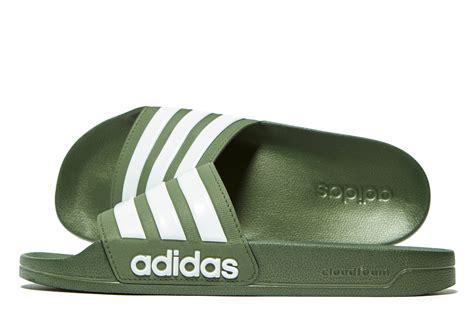
Brand: Adidas
Model: Adilette